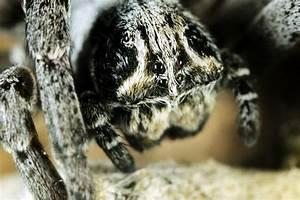
spider